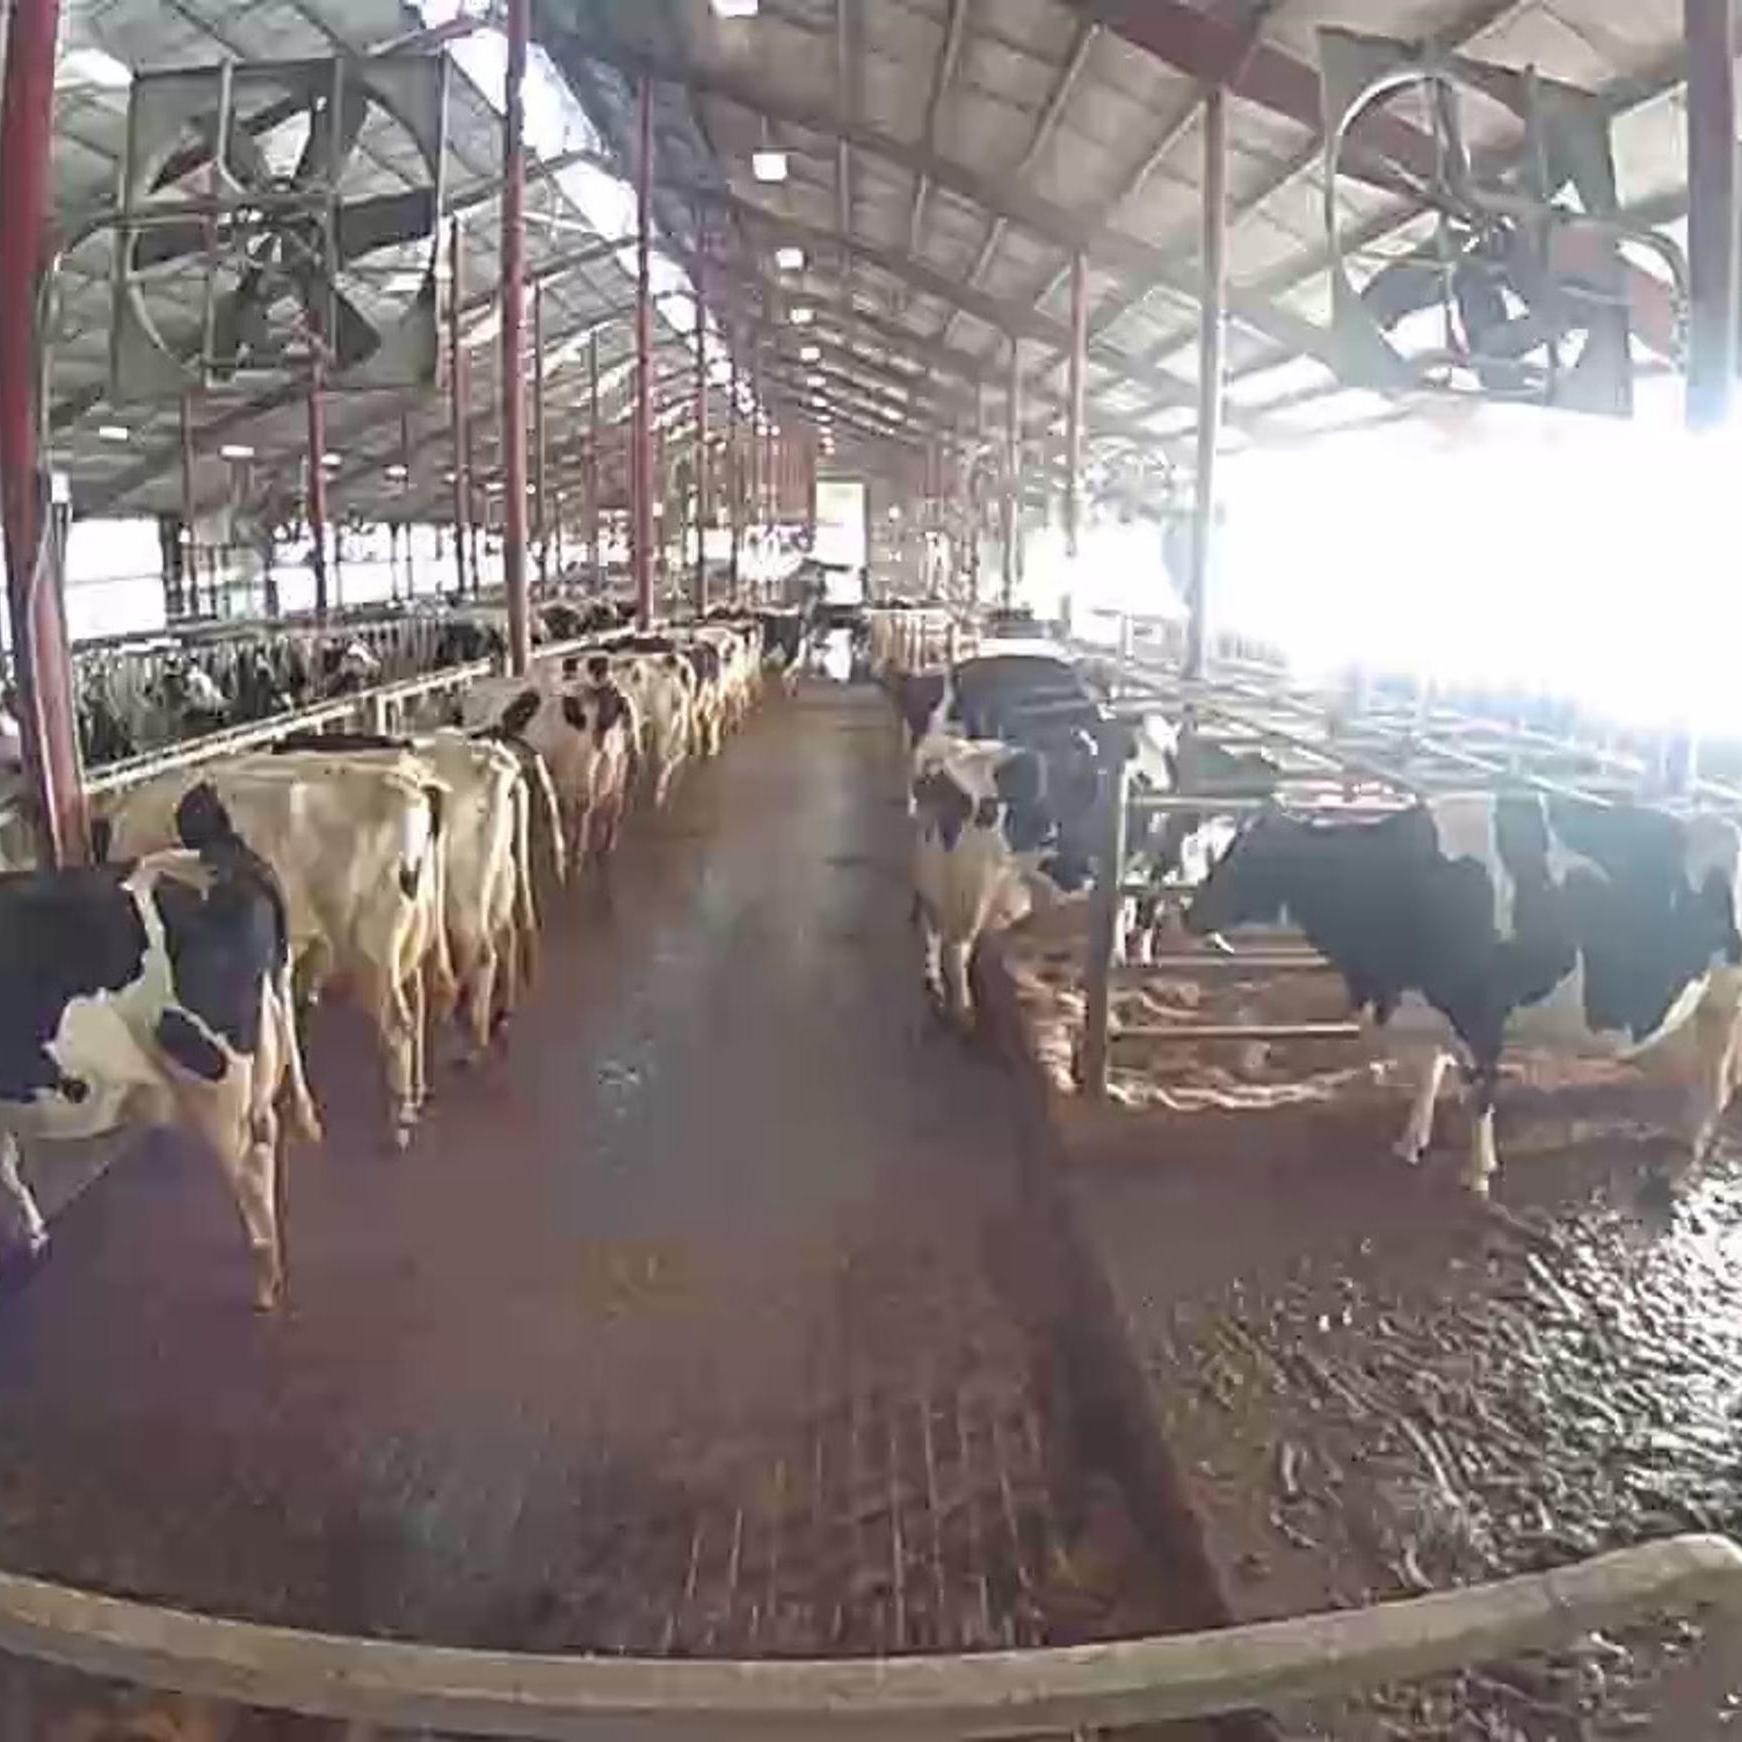
Number of cows: 6